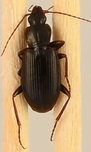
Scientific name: Calathus advena
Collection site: Rocky Mountains NEON (RMNP), plot RMNP_012